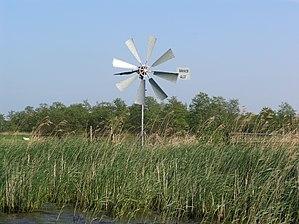
Cet article recense les moulins à vent de la province de Frise, aux Pays-Bas.